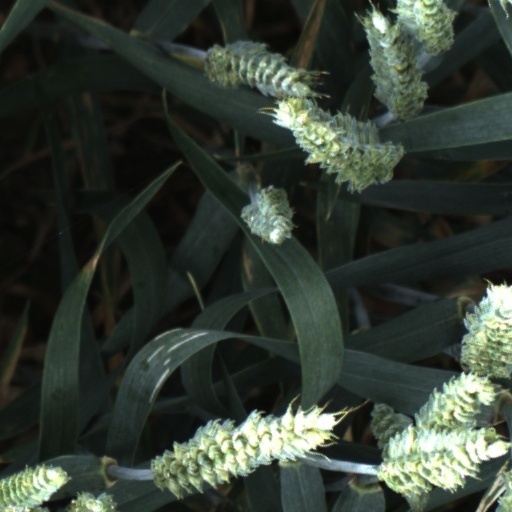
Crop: wheat